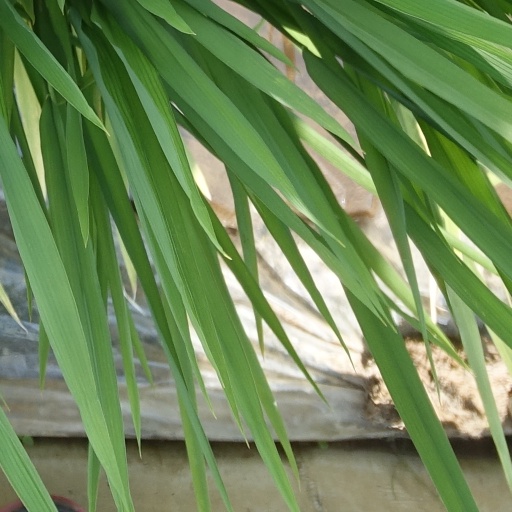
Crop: rice